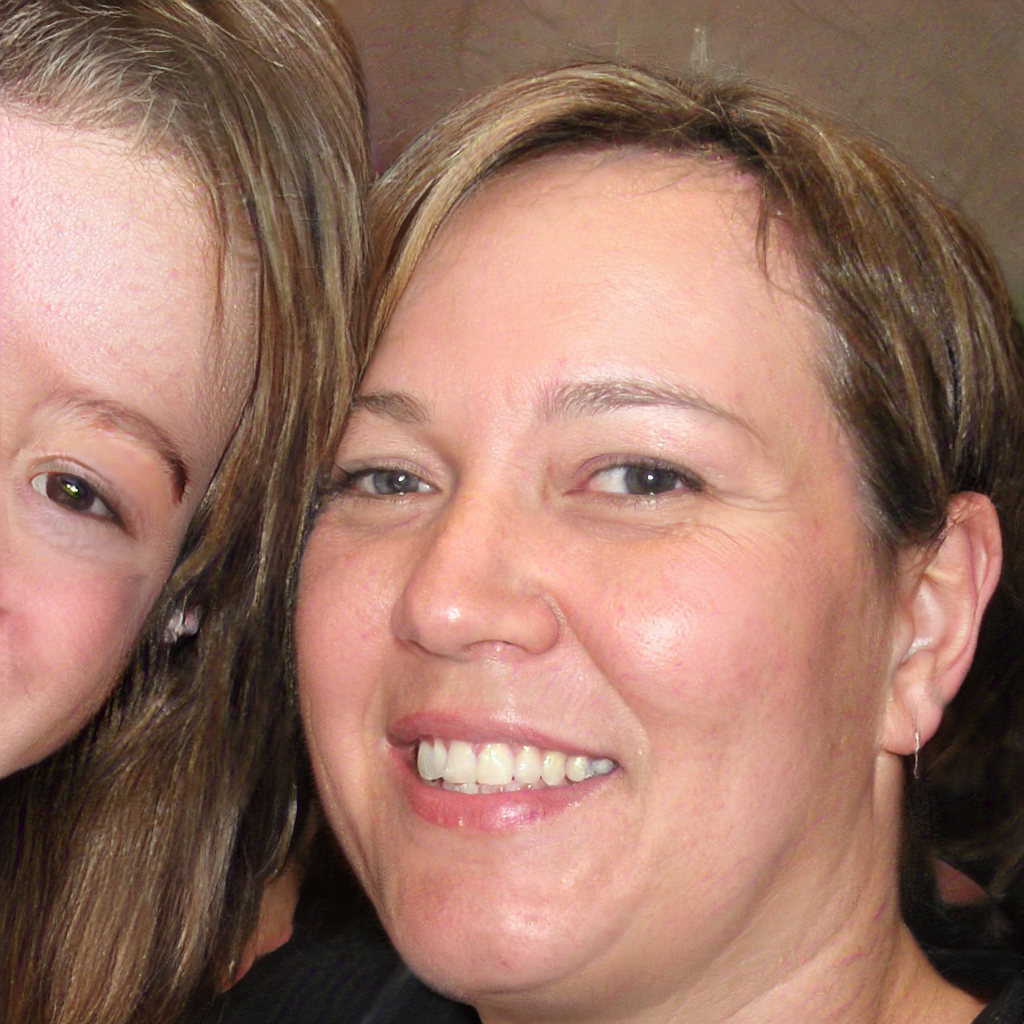
Label: No Watermark